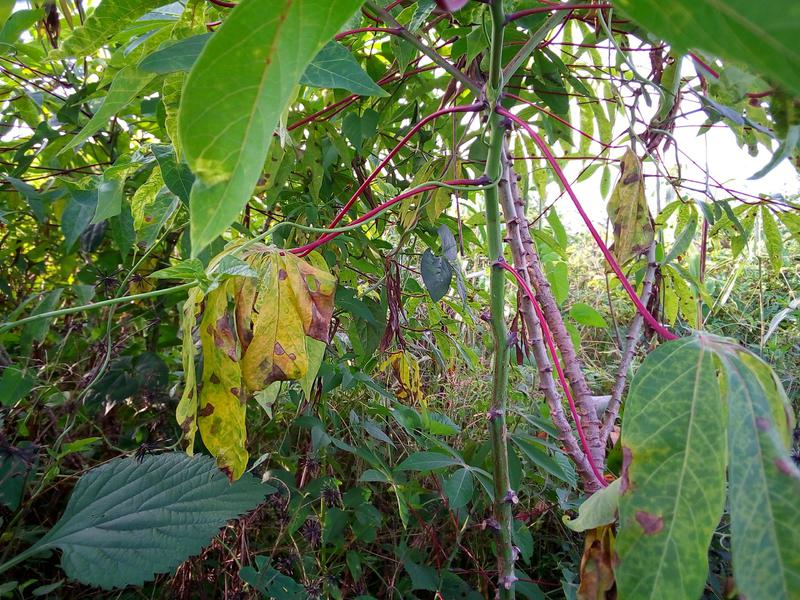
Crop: cassava
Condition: brown_streak_disease